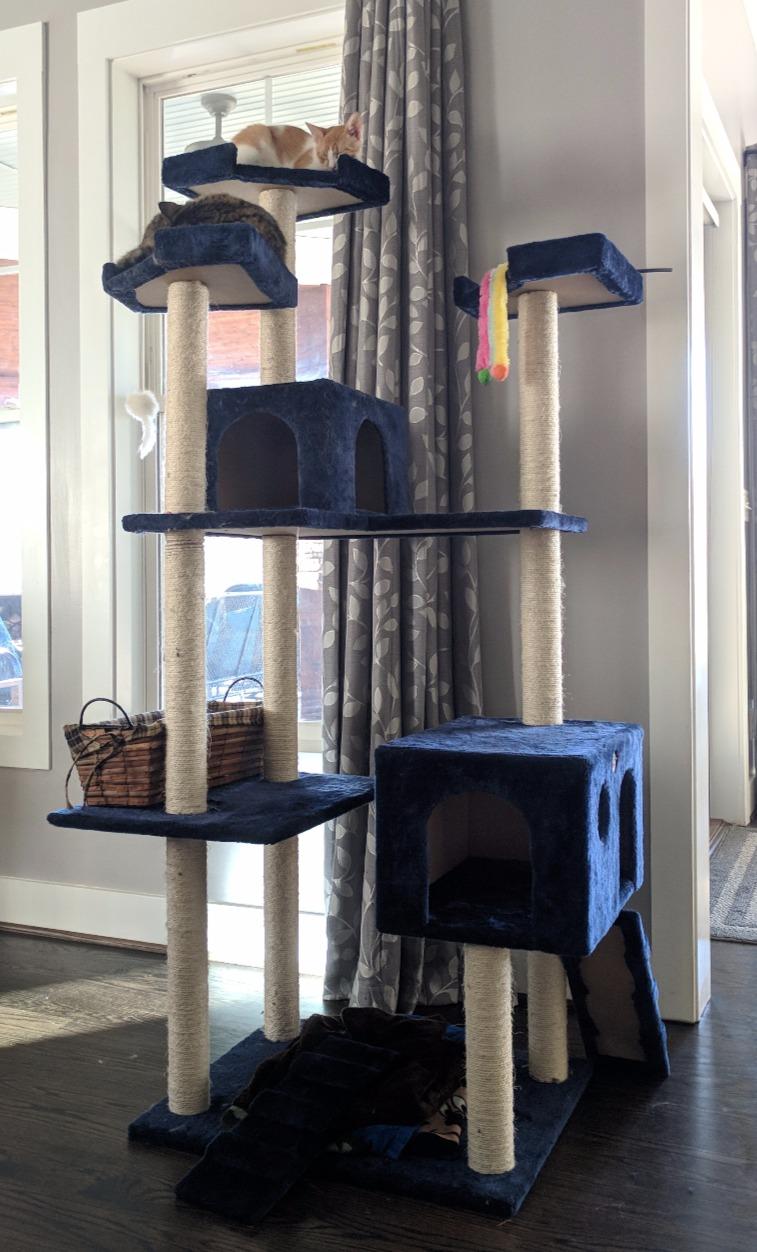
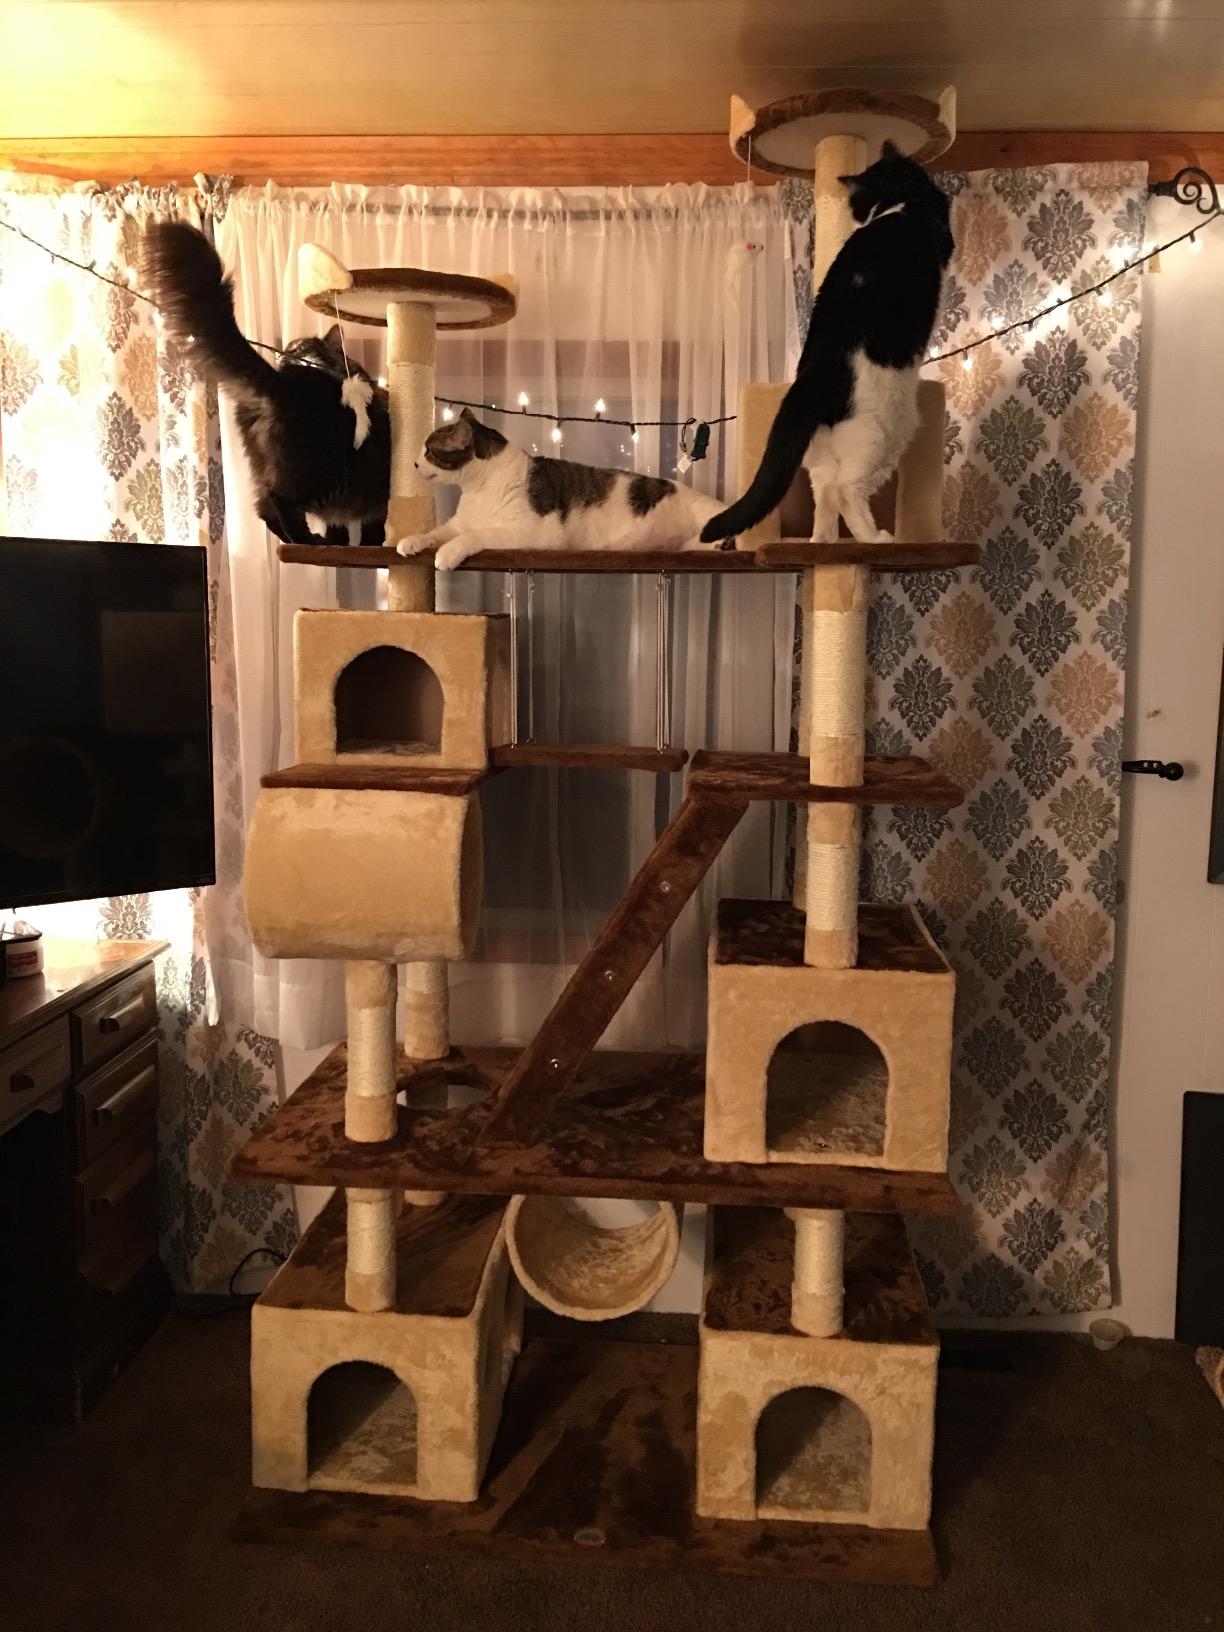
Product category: items_cat tree
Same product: no